Liebster Gott, wenn werd ich sterben, BWV 8

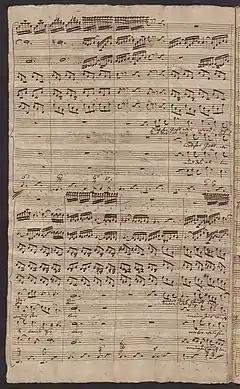
Second page of opening movement of BWV 8: first line and start of second line of vocal chorale

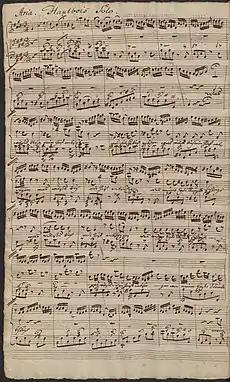
Aria for tenor and oboe d'amore: manuscript copied by C. F. Barth,

The opening chorale fantasia sets the first stanza of Neumann's hymn. The opening chorus is a gapped chorale setting of Vetter's melody. The alto, tenor, and bass voices sing free counterpoint, while the sopranos sing the chorale unadorned. Spitta described the sound of this movement as a "church-yard full of flowers in the springtime". As Dürr comments, the chorus, with instrumental ensemble of high obbligato flute, two oboes d'amore and downward plucked arpeggios, presents "a sublime vision of the hour of death".